INFORM

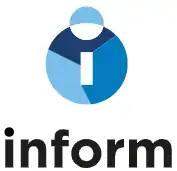

INFORM (Information Network Focus on Religious Movements) is an independent registered charity located in the Department of Theology and Religious Studies at King's College, London; from 1988-2018 it was based at the London School of Economics. It was founded by the sociologist of religion, Eileen Barker, with start-up funding from the British Home Office and Britain's mainstream churches. Its stated aims are to "prevent harm based on misinformation about minority religions and sects by bringing the insights and methods of academic research into the public domain" and to provide "information about minority religions and sects which is as accurate, up-to-date and as evidence-based as possible."